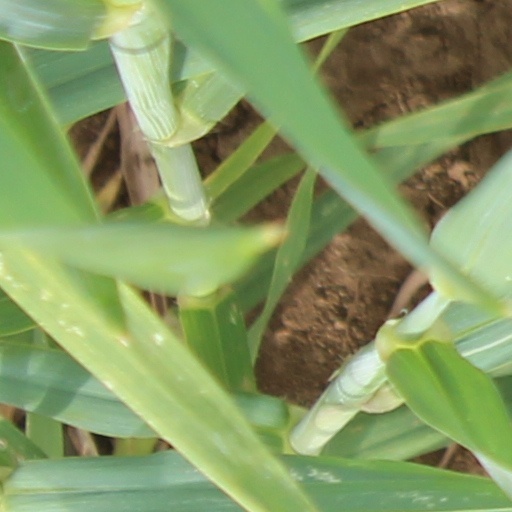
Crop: wheat